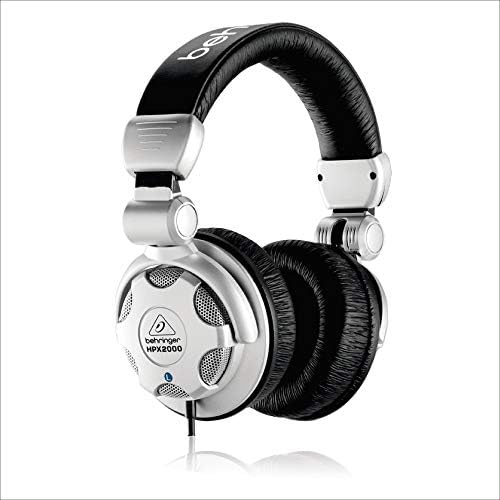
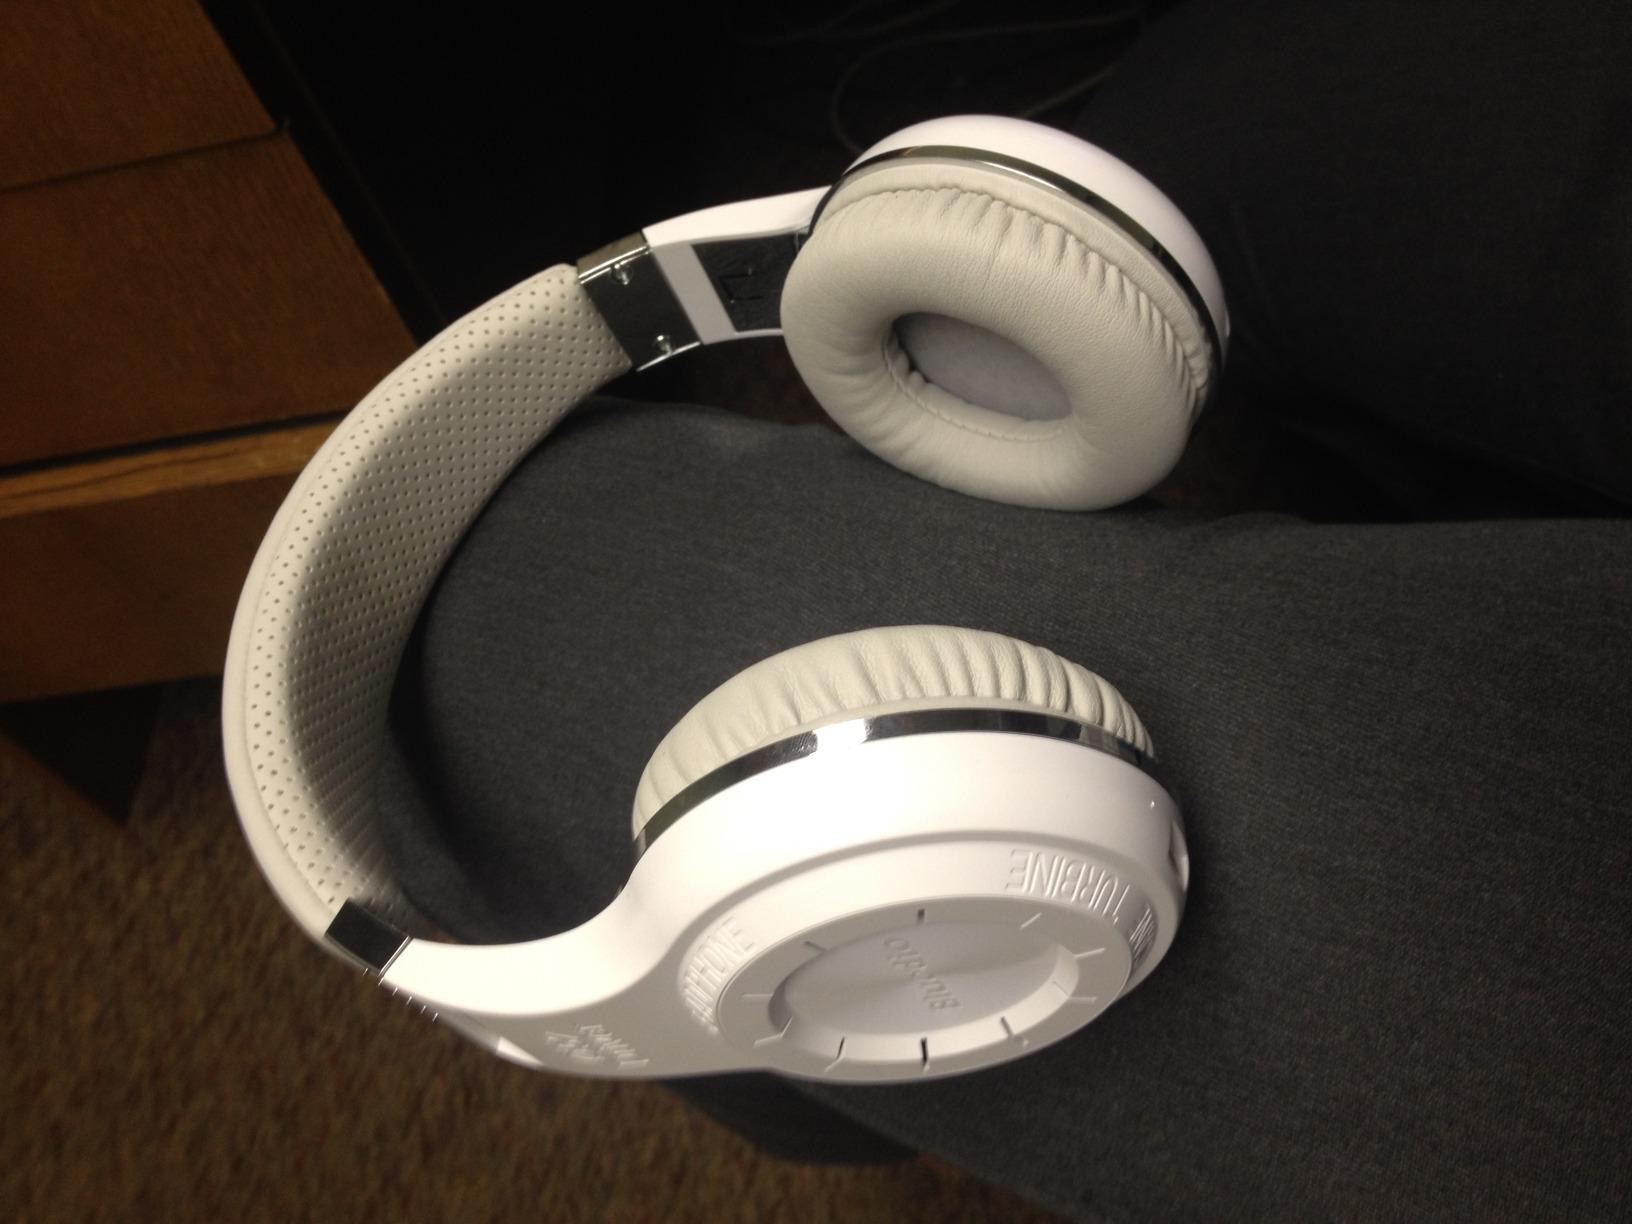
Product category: headphones
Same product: no